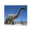
Label: dinosaur